Juan Mónaco

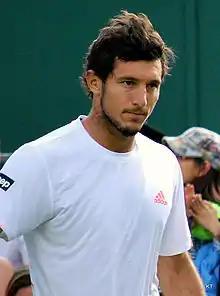
Monaco at Wimbledon in 2012

Juan Mónaco (born 29 March 1984), nicknamed "Pico", is an Argentine former professional tennis player. He won nine singles titles, reached the semifinals of the 2010 Shanghai Masters and the 2012 Miami Masters, and achieved a career-high singles ranking of world no. 10 in July 2012. He announced his retirement from professional tennis on 15 May 2017.